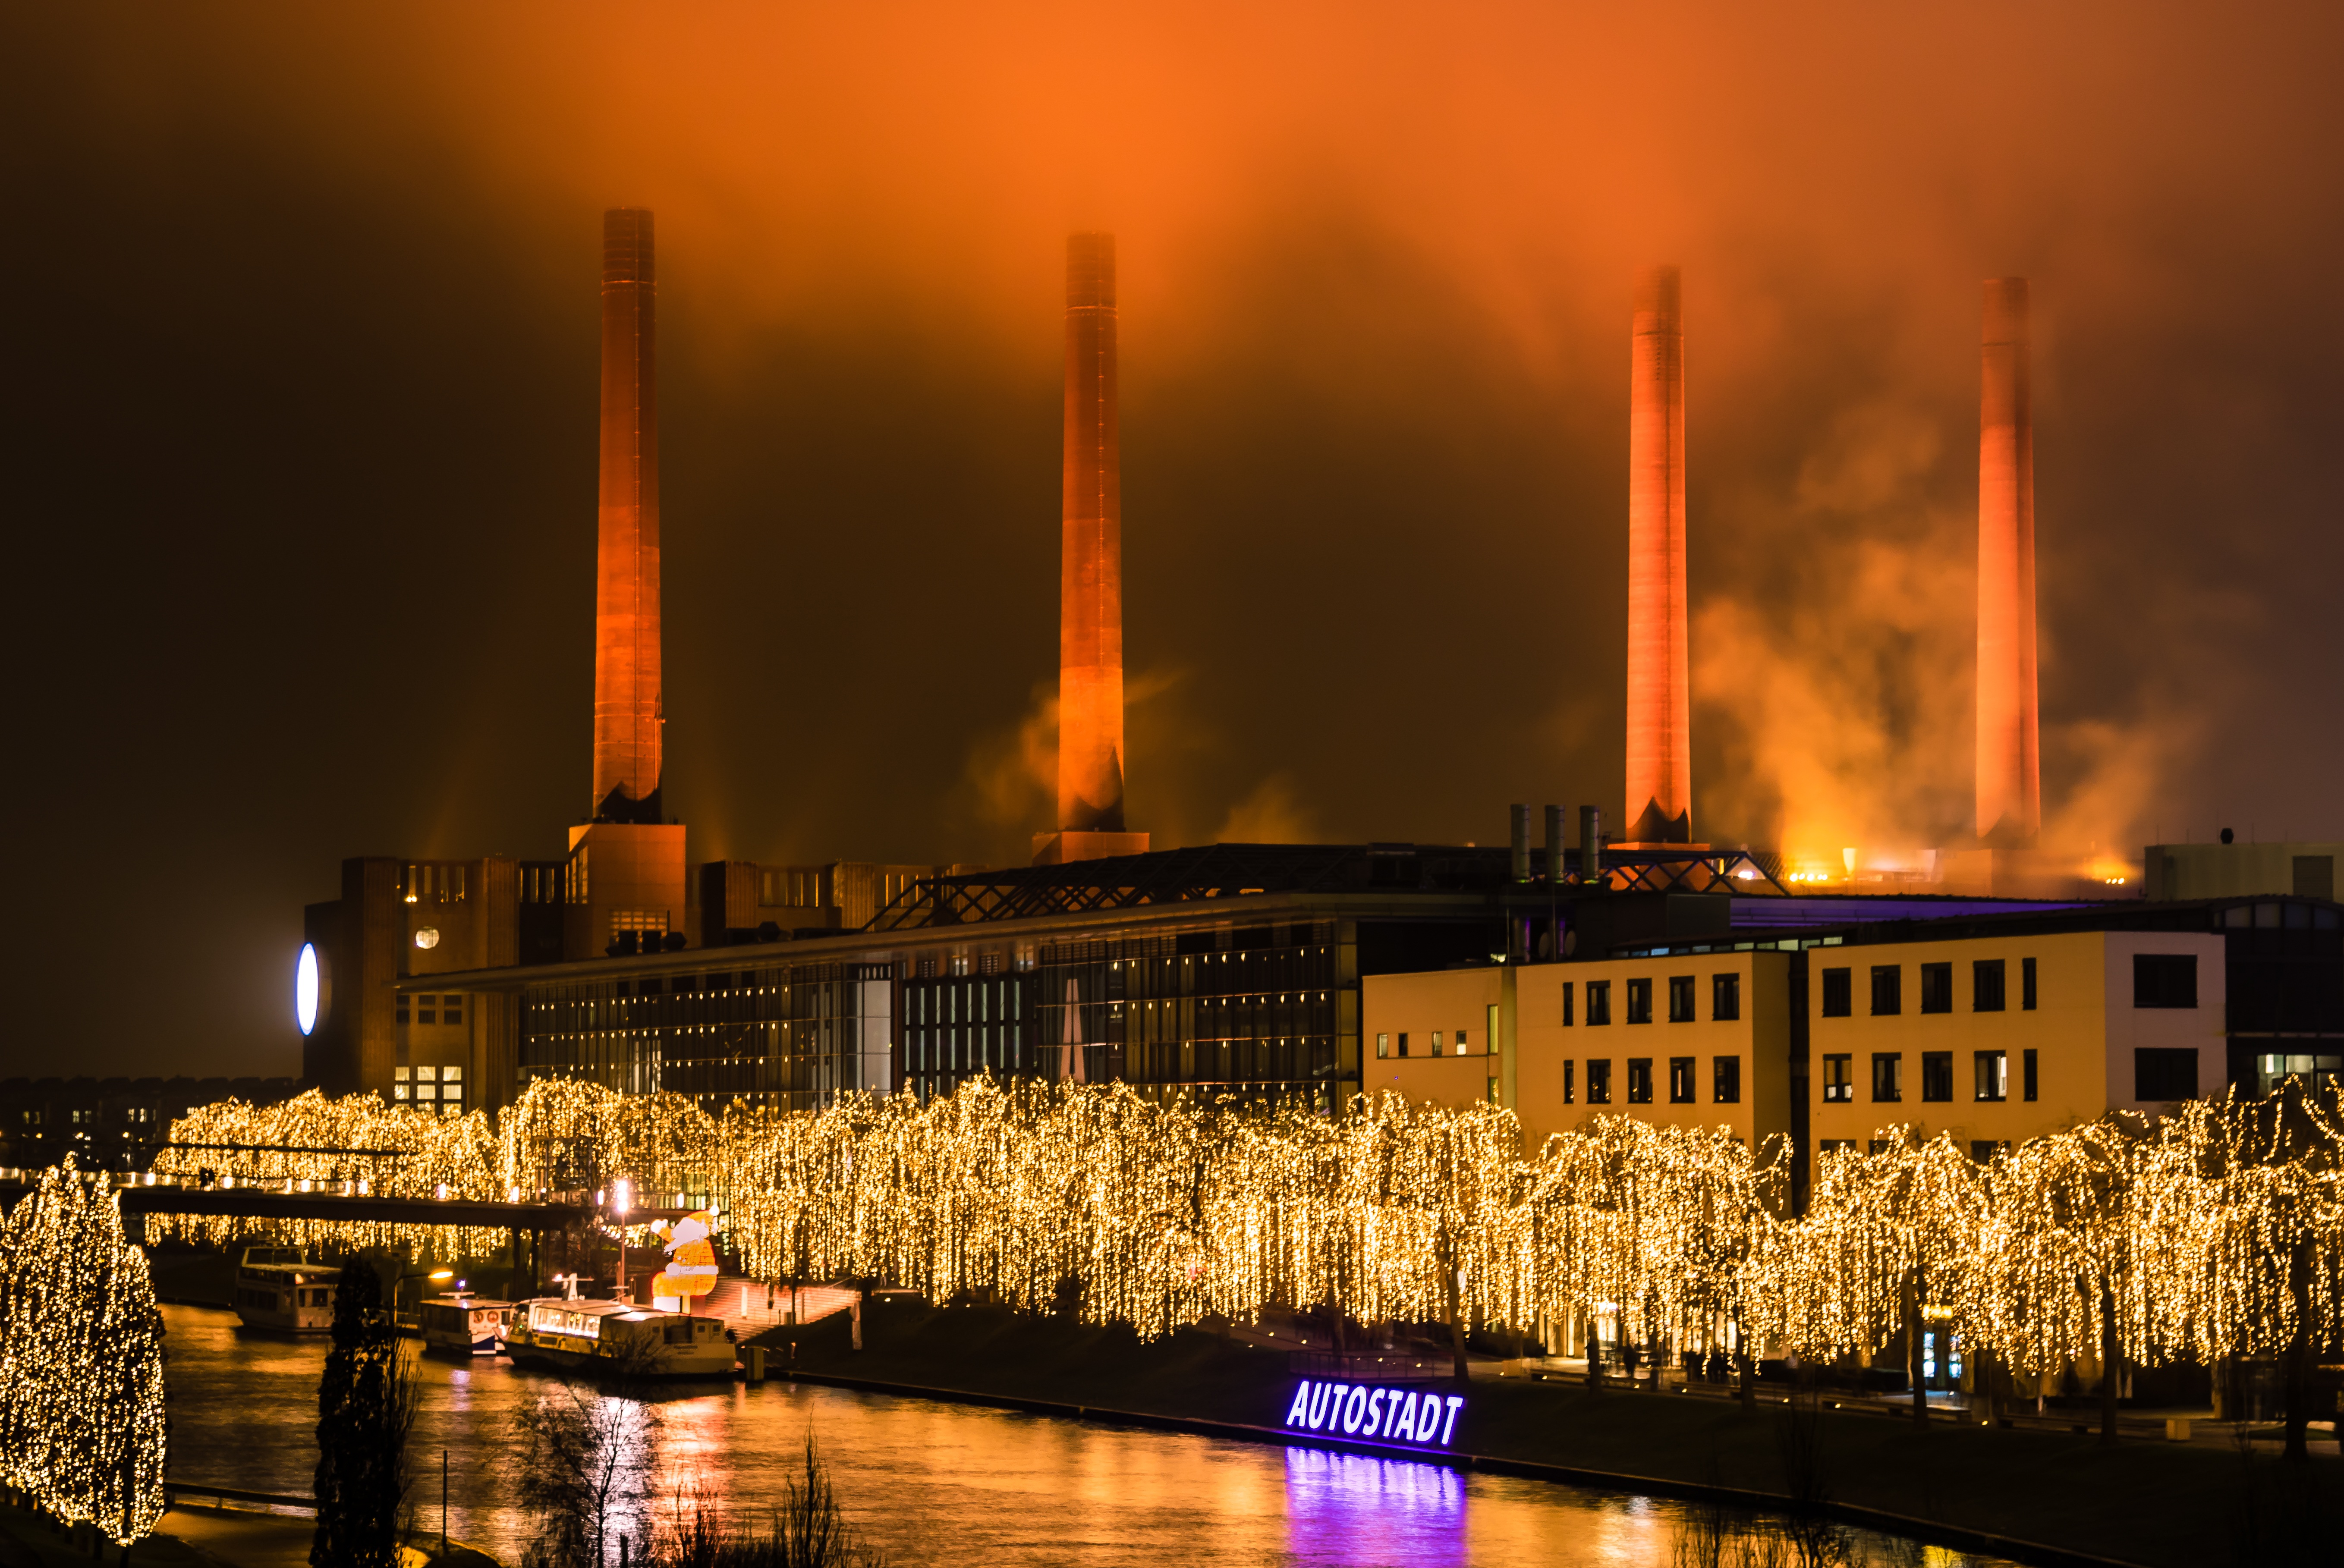
water, winter, skyline, night, volkswagen, city, skyscraper, cityscape, dusk, evening, reflection, landmark, candle, christmas, holidays, channel, candlelight, candle flame, mirroring, night photograph, car town, mittelland canal